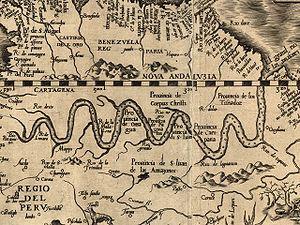
Diego Gutiérrez est un cartographe et cosmographe espagnol du XVIᵉ siècle.